Blood lancet

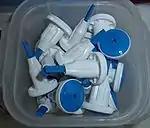
Box of disposable lancets.

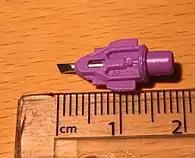
Blade extracted from disposable self retracting blood lancet with ruler for scale.

A blood lancet, or simply lancet, is a small medical implement used for capillary blood sampling. A blood lancet, sometimes called a lance, is similar to a scalpel style lancet, but with a double-edged blade and a pointed end. It can even be a specialized type of sharp needle. Lancets are used to make punctures, such as a fingerstick, to obtain small blood specimens. Blood lancets are generally disposable.